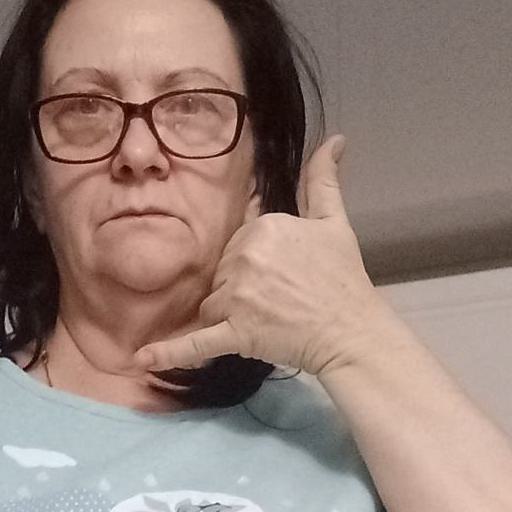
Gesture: call